Lindener Butjer

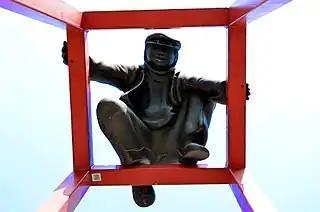
Sculpture of the Linden Butjer.

The Lindener Butjer is a sculpture of a so-called Butjer by the German sculptor Ulrike Enders. Since April 2022, it has been located in a public space along the Stephanusstraße in the Linden-Limmer borough of Hanover.